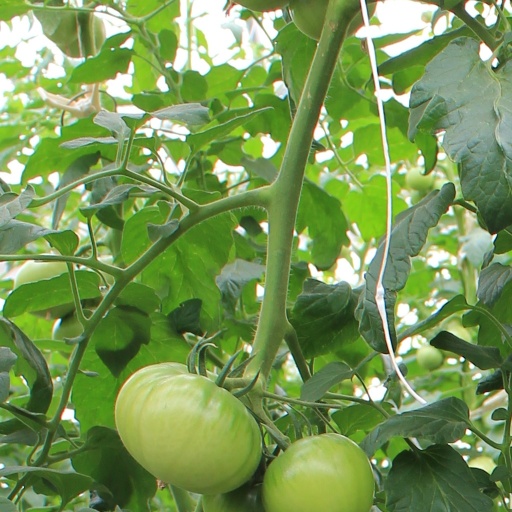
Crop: tomato